Olga Stewart

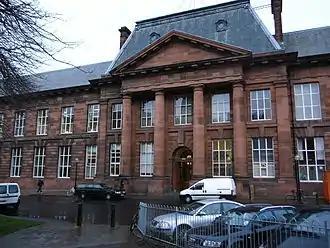
The Edinburgh College of Art

Olga Margaret Mounsey was born in Edinburgh to Marjory Brookfield and James Mounsey, a lawyer. She went to schools in Edinburgh and Kent before studying at the Edinburgh College of Art between 1938 and 1939.